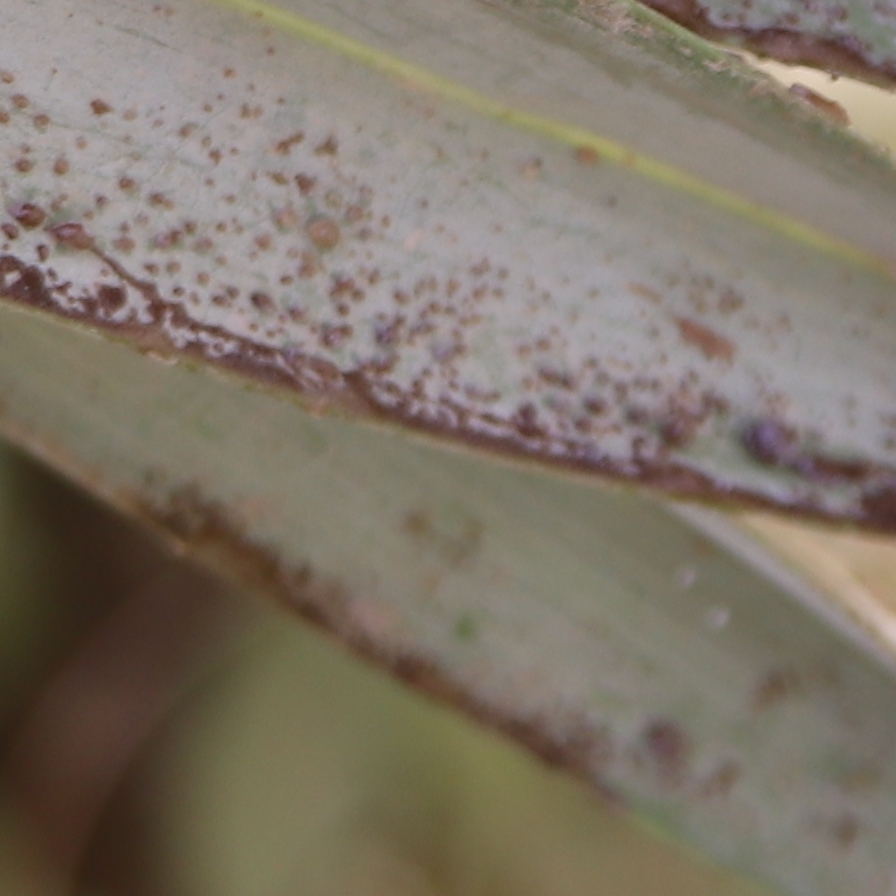
Label: Honey